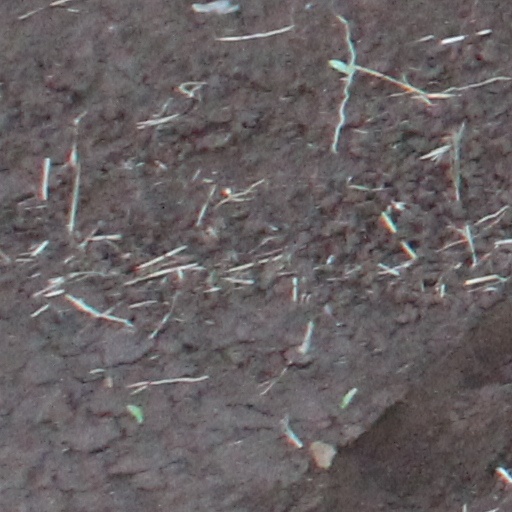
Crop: wheat